John Adams Webster

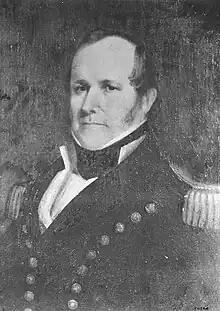
Portrait of Webster,

John Adams Webster (September 19, 1789 – July 4, 1877) was an officer in the United States Navy, who, as a young third lieutenant, heard the sound of the British oars as its small flotilla approach Fort McHenry in Baltimore, September 13, 1814. He remained in the battle in spite of being wounded twice and received commendations for this from the City of Baltimore and the State of Maryland. Webster remained active in his military service serving as a captain in the United States Revenue Marine until his death.